Ivanhoe Apartments

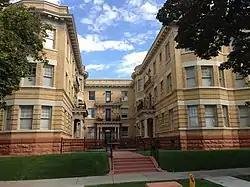
The apartment complex in 2013

Ivanhoe Apartments is a historic three-story building in Salt Lake City, Utah. It was built as a U-shaped residential building in 1908 for Finch, Rogers and Mulvey, an investment firm co-founded by Harry L. Finch, Richard E. Rogers and Martin E. Mulvey. Their company later became known as the Ivanhoe Investment Company. The building was purchased by Jedd L. and Mary E. Jensen in 1943. It was designed in the Colonial Revival and Classical Revival styles. It has been listed on the National Register of Historic Places since October 20, 1989.